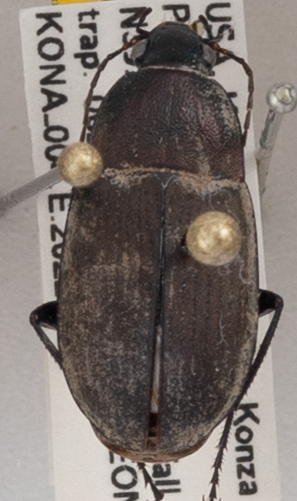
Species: Chlaenius tomentosus
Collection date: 2022-07-06
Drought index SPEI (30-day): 1.128
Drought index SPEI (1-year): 0.006
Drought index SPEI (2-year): -0.05